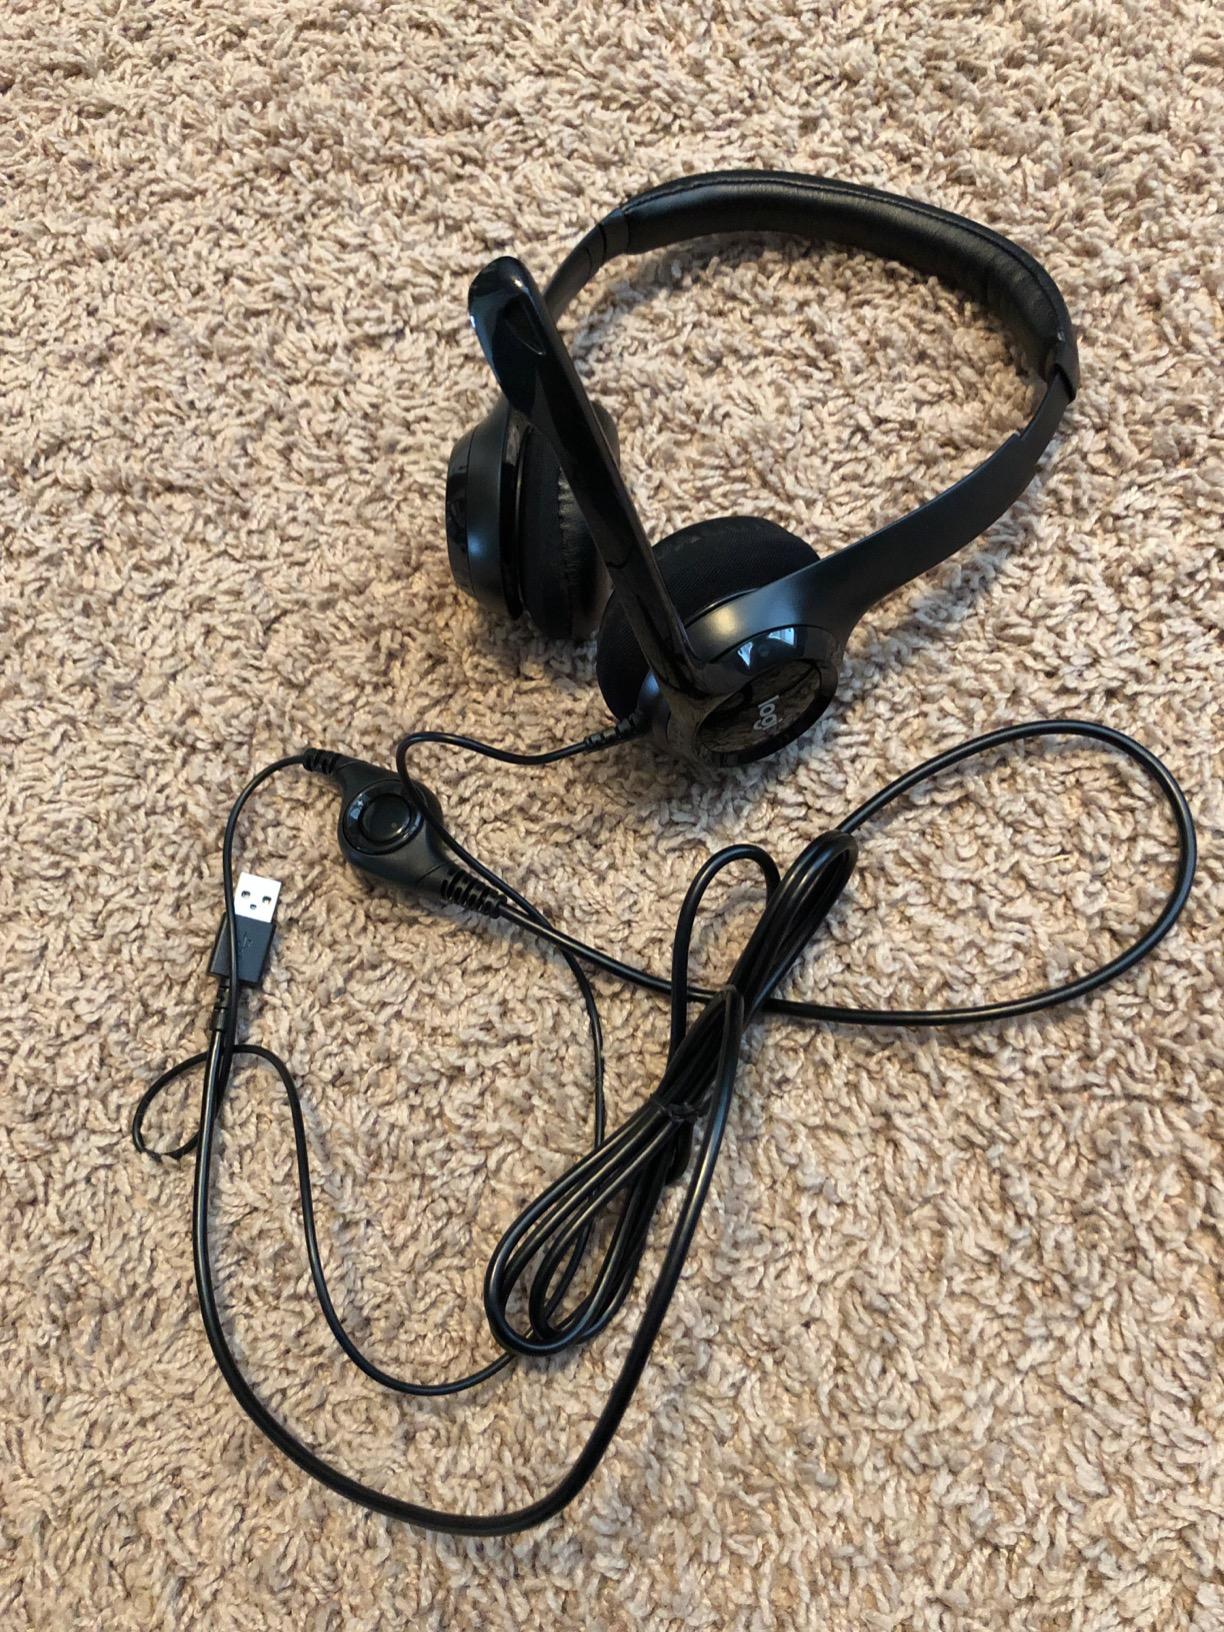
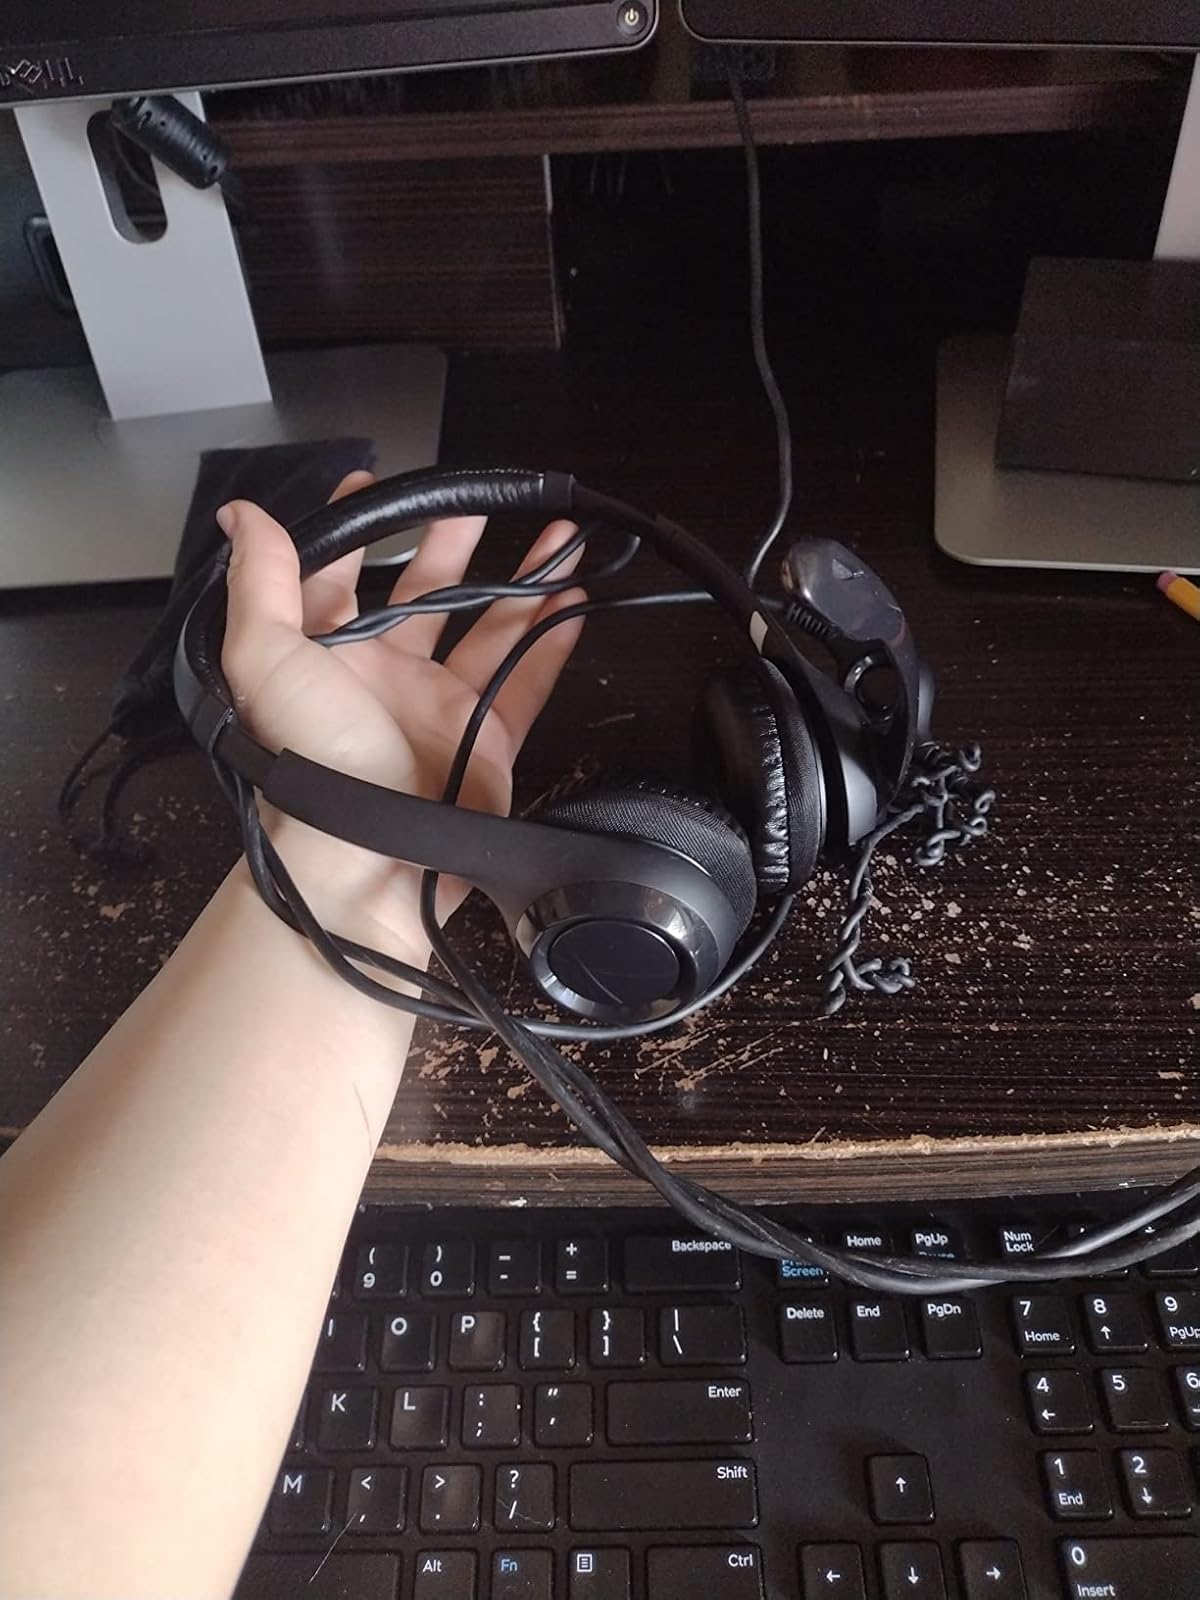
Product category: headphones
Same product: yes